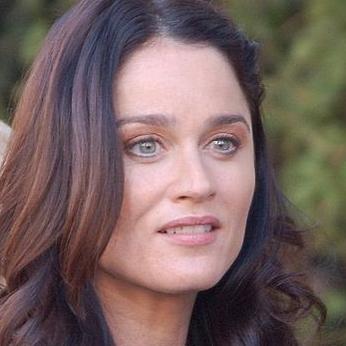
Age: 40